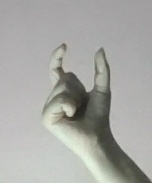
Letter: nun